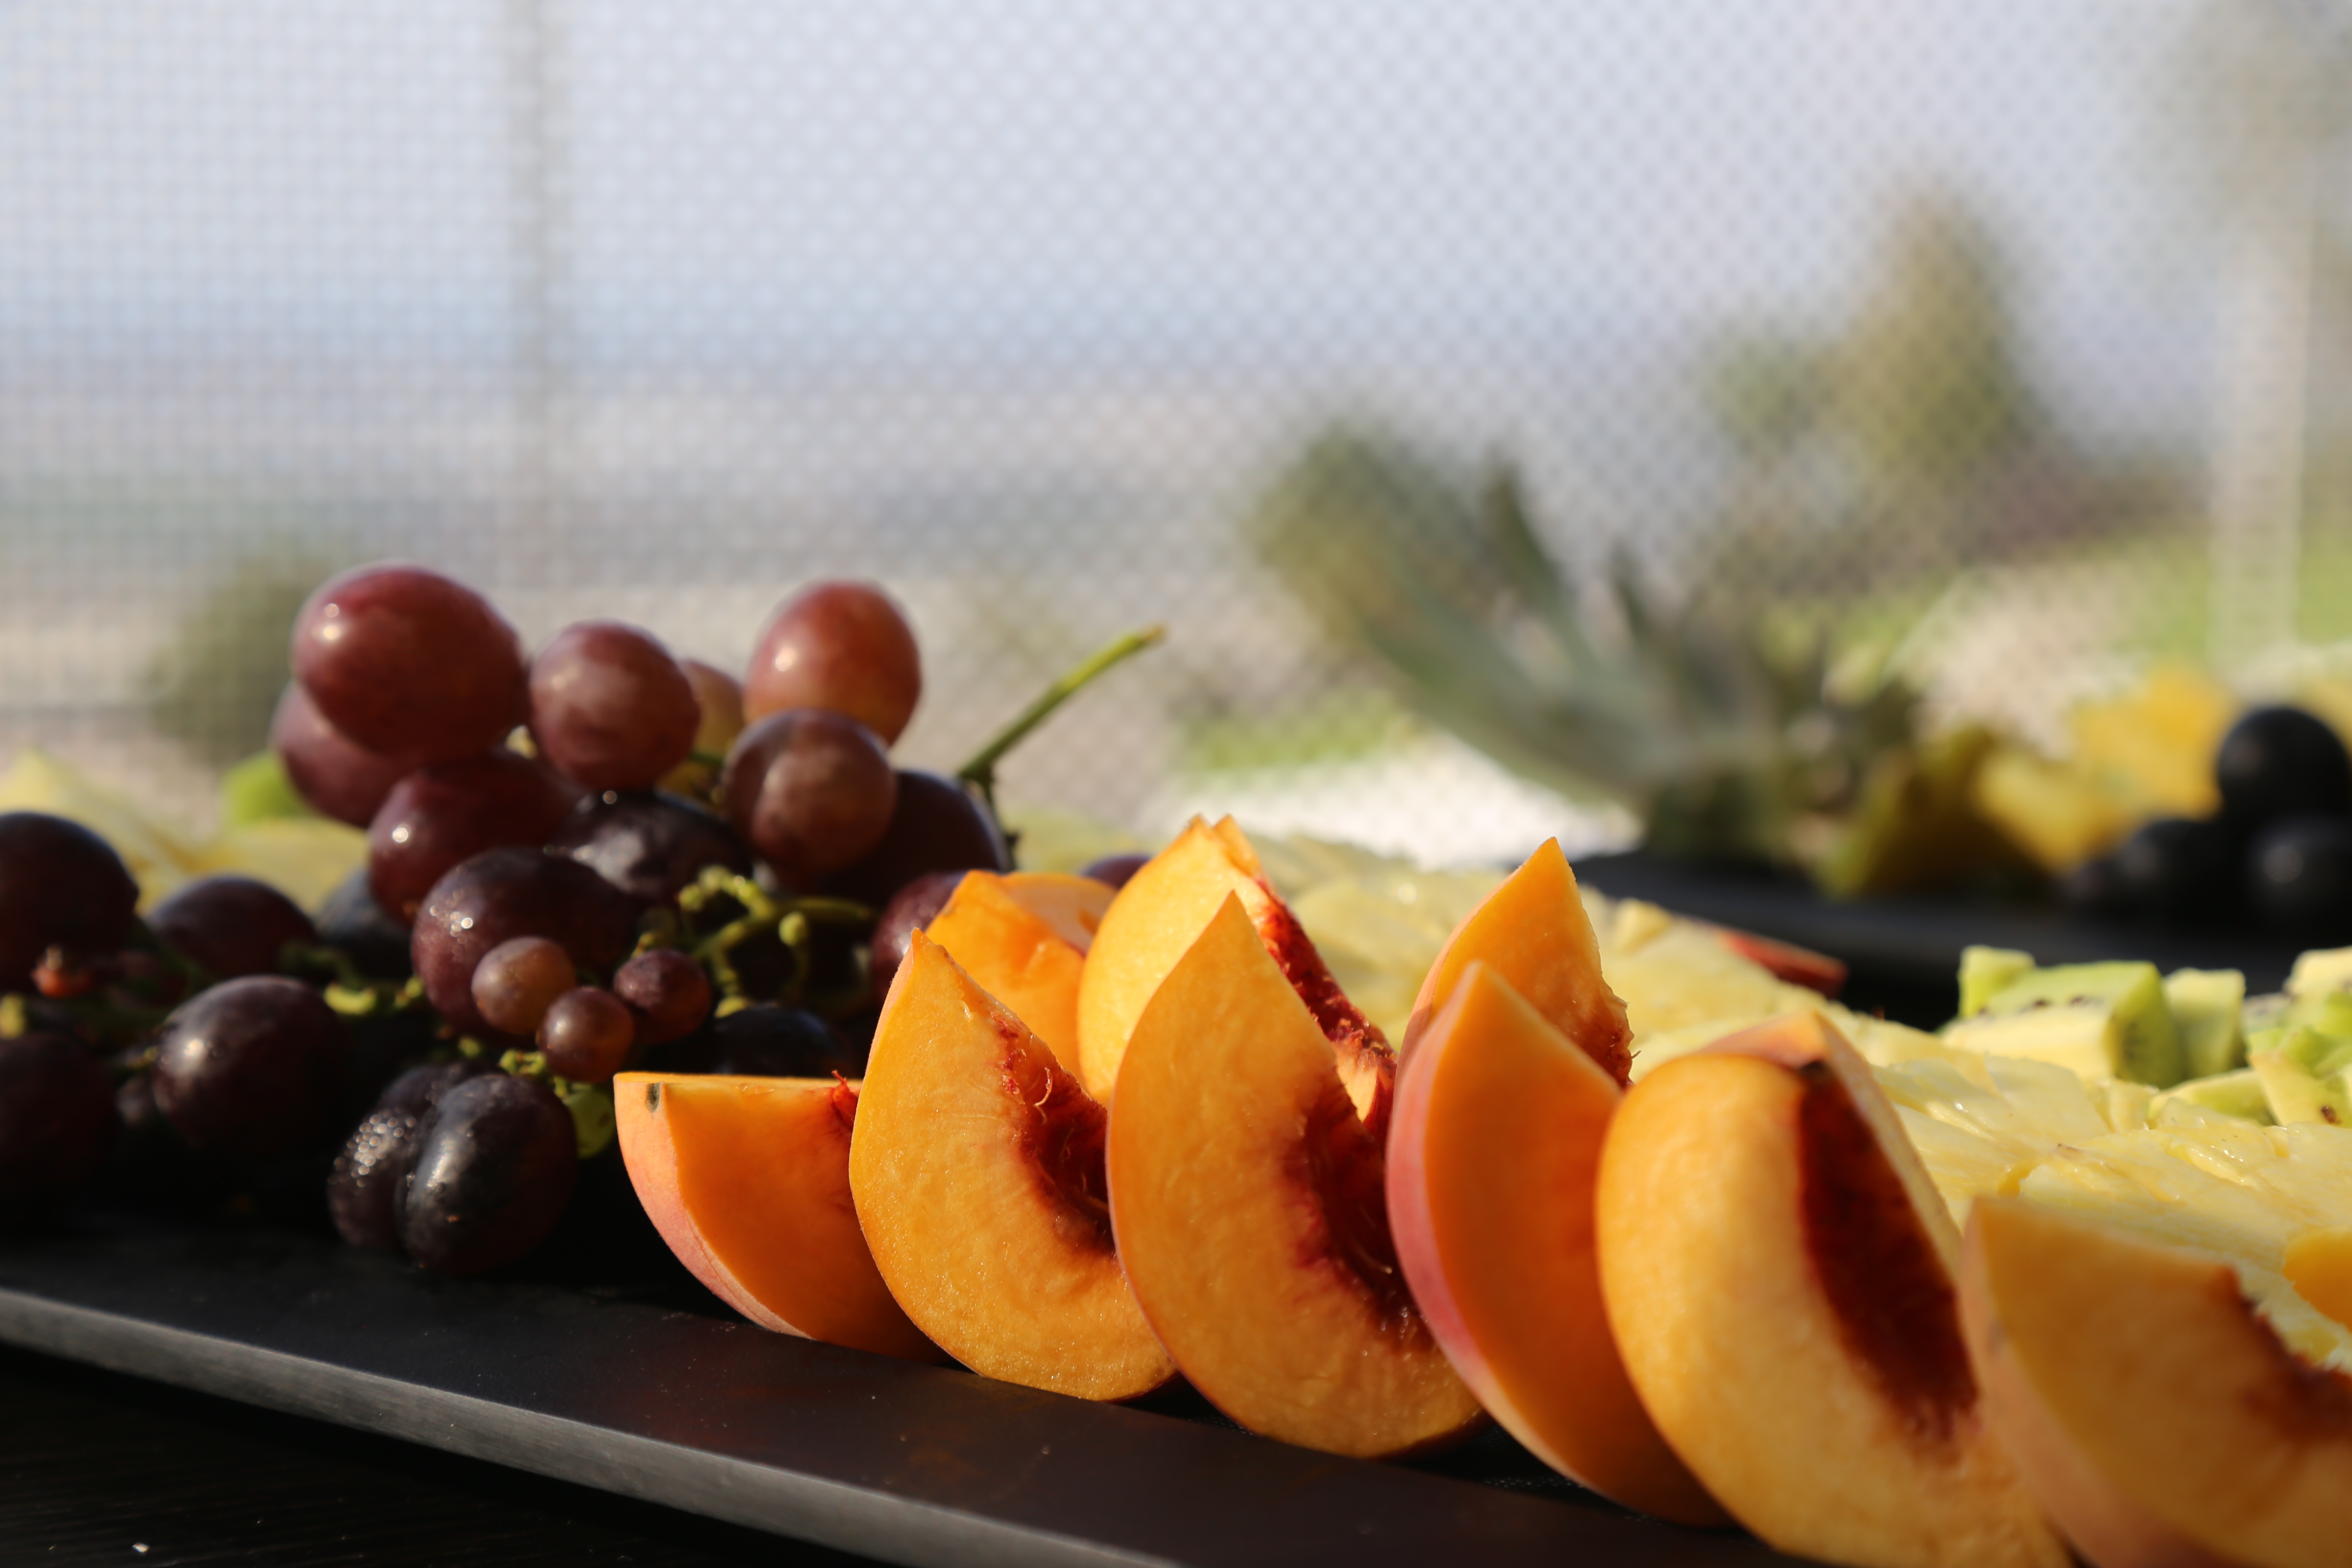
table, plant, fruit, summer, orange, dish, food, produce, vegetable, tropical, plate, fresh, breakfast, juicy, healthy, dessert, grapes, diet, organic, flowering plant, land plant